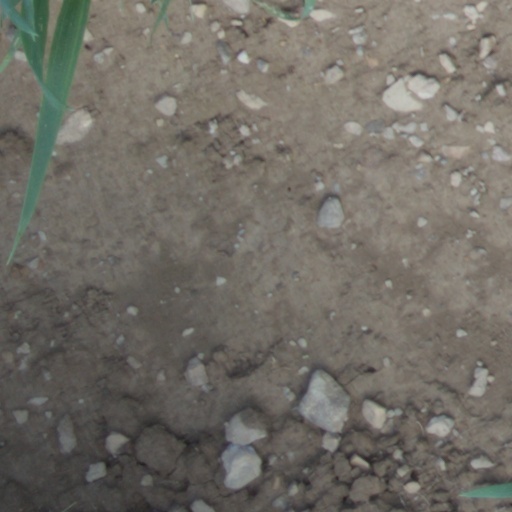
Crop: wheat